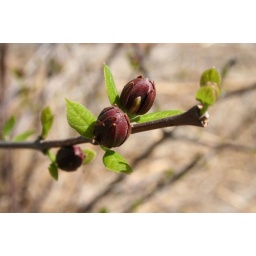
A un-blossomed flower of a sweet bud plant in my backyard.